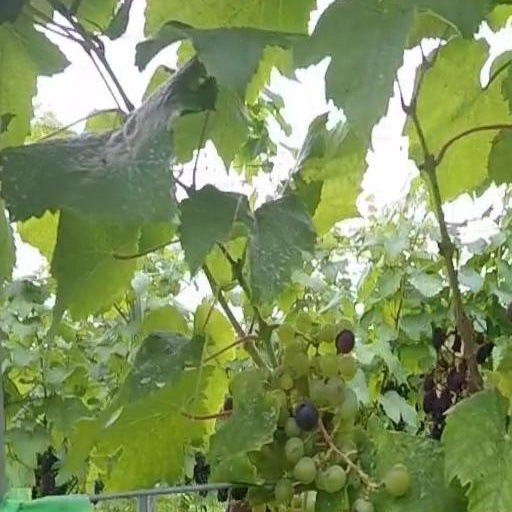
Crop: grape